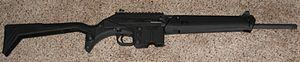
SU-16 est une série de carabines et de fusils semi-automatiques fabriquées par Kel-Tec CNC Industries, Inc. de Cocoa, Floride, désignées dans le marketing de Kel-Tec sous le nom de "fusils de sport utilitaires". La série SU-16 se distingue par son design compact, léger et simple et sa capacité à être démontée et pliée en une configuration compacte pour le transport et le stockage. Alors que le canon, la culasse et le mécanisme sont en acier, la crosse, la boîte de culasse et la base du SU-16 sont fabriqués en plastique polymère à haute résistance.